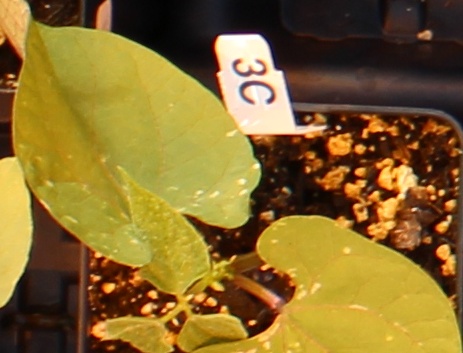
Label: Blackbean